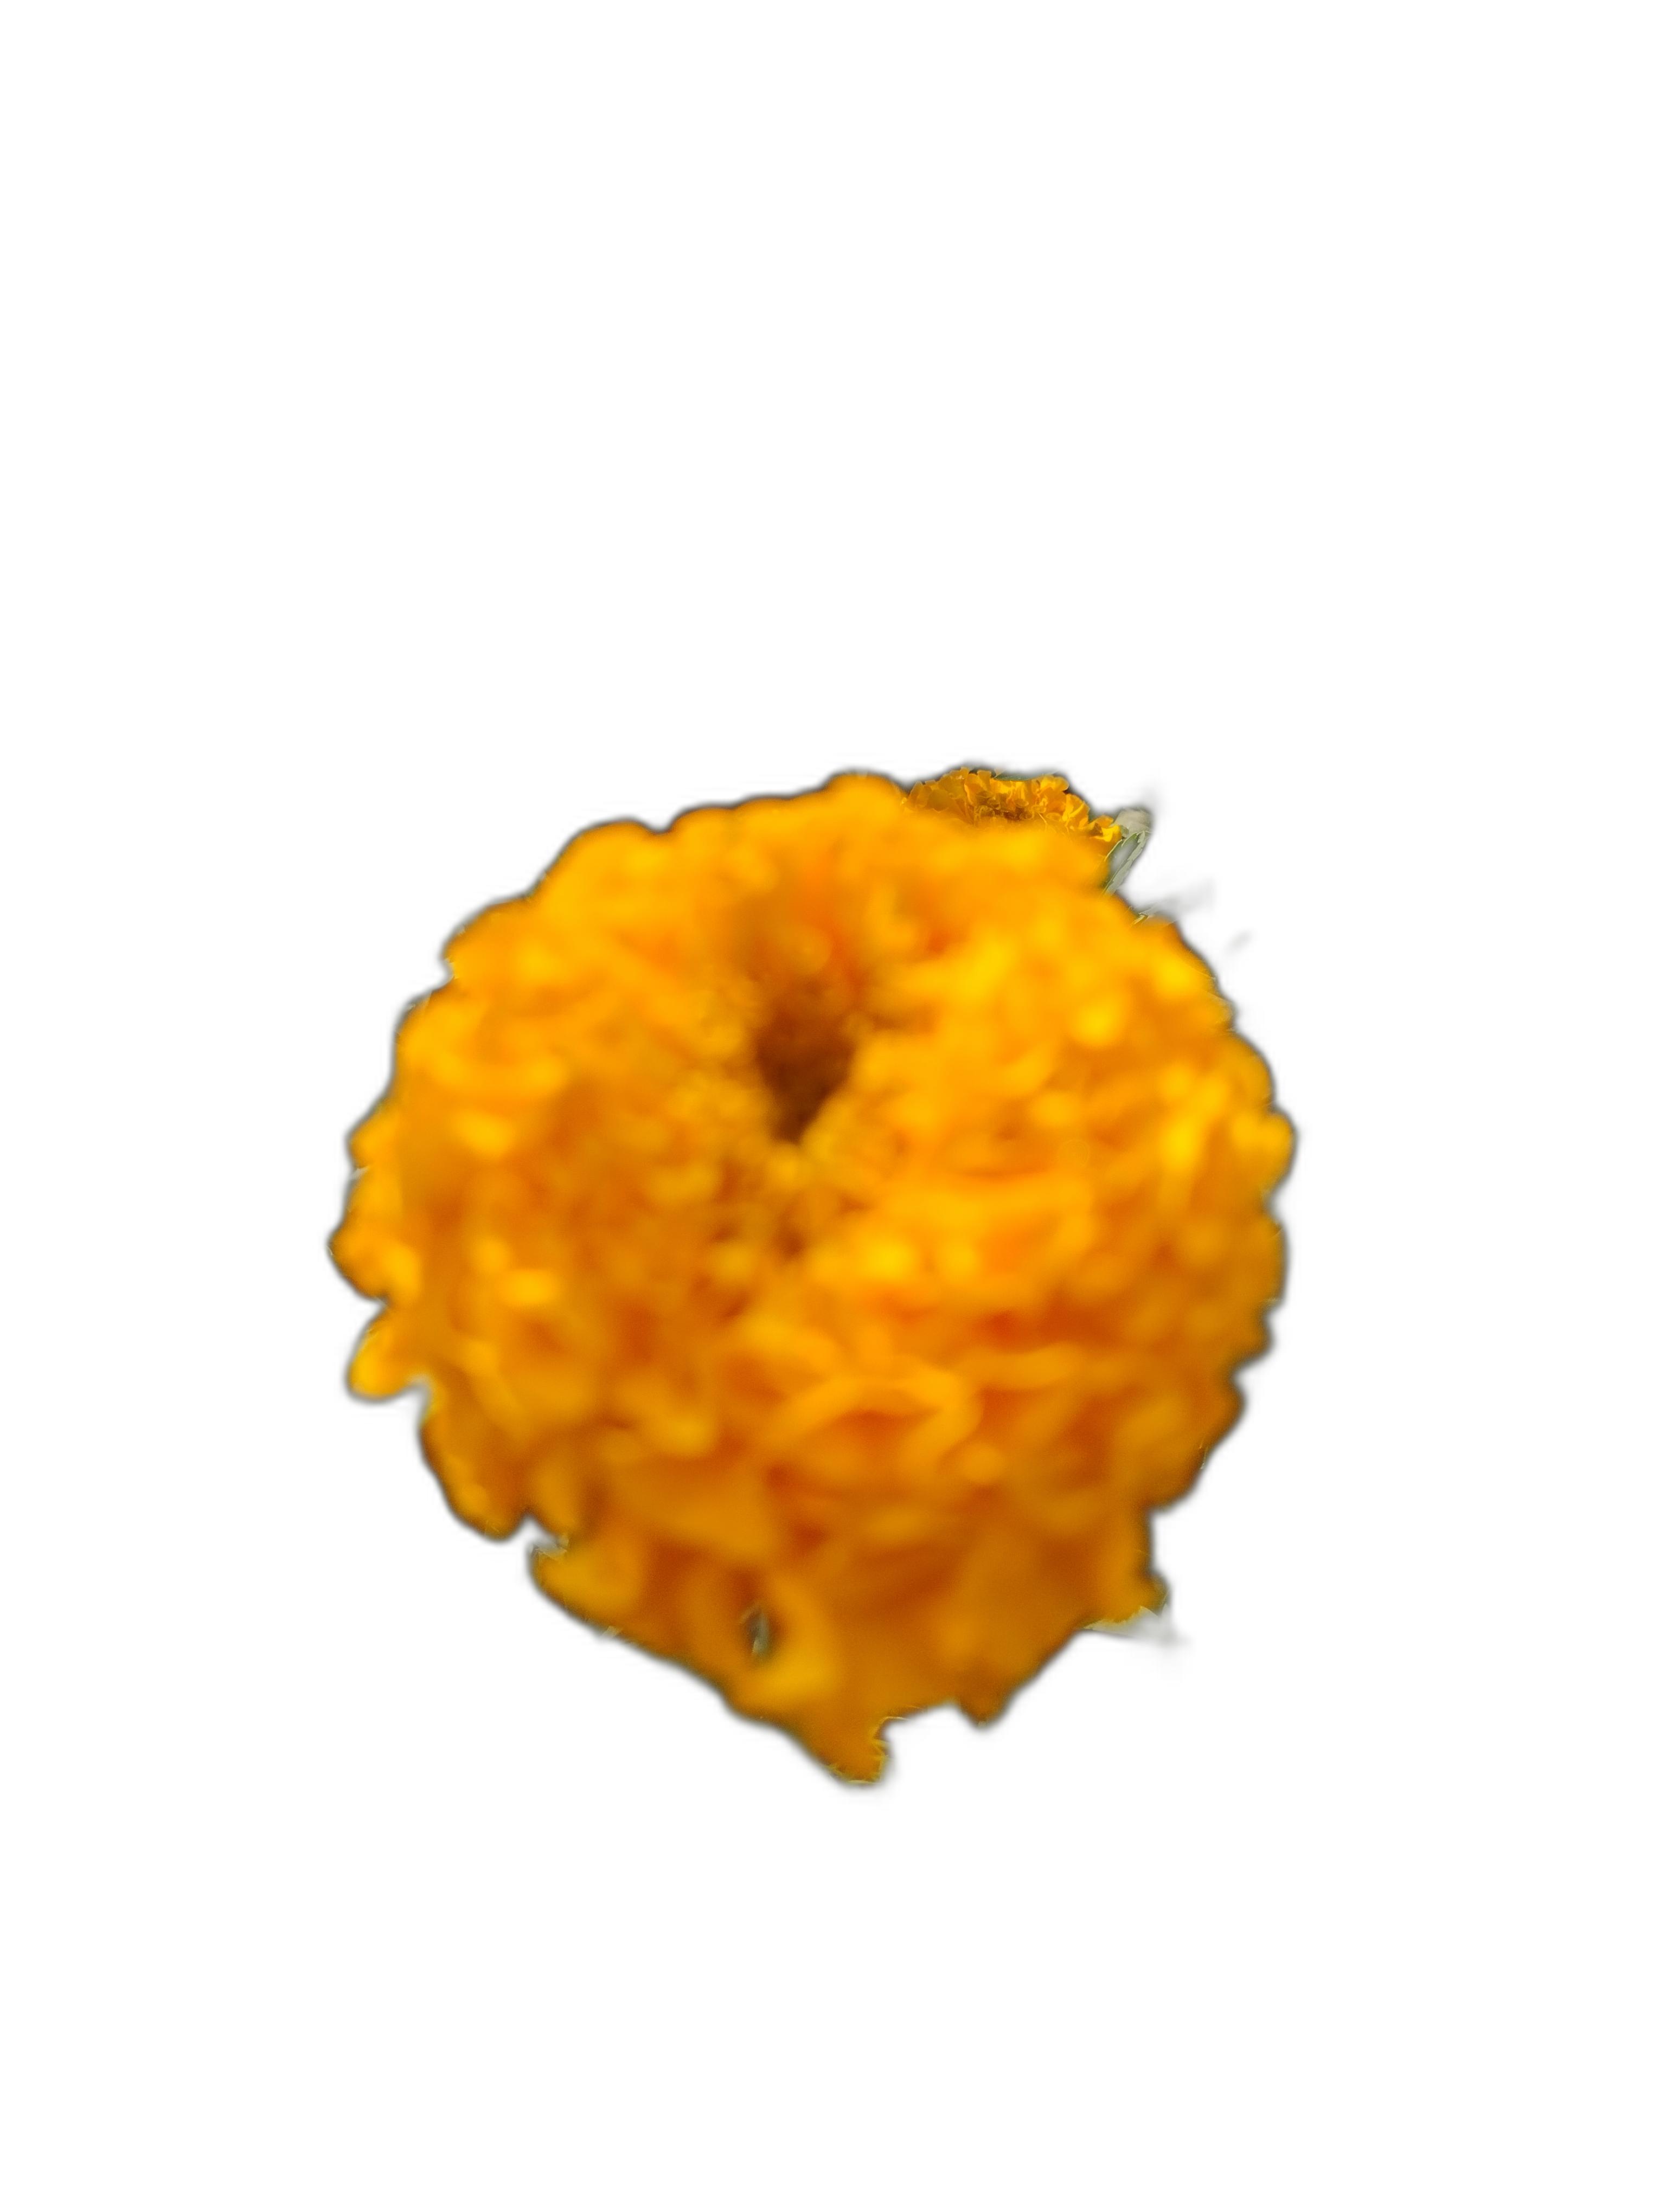
Label: Marigold